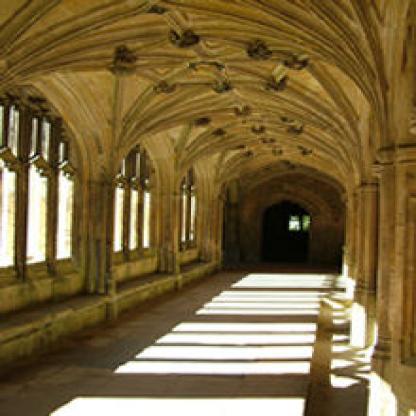
Scene: Indoor